Viscount Knutsford

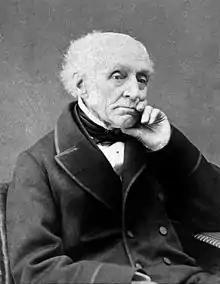
Sir Henry Holland, 1st Baronet

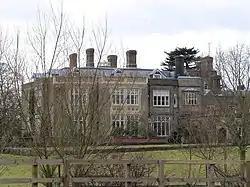
Munden House

Viscount Knutsford, of Knutsford in the County Palatine of Chester, is a title in the Peerage of the United Kingdom.